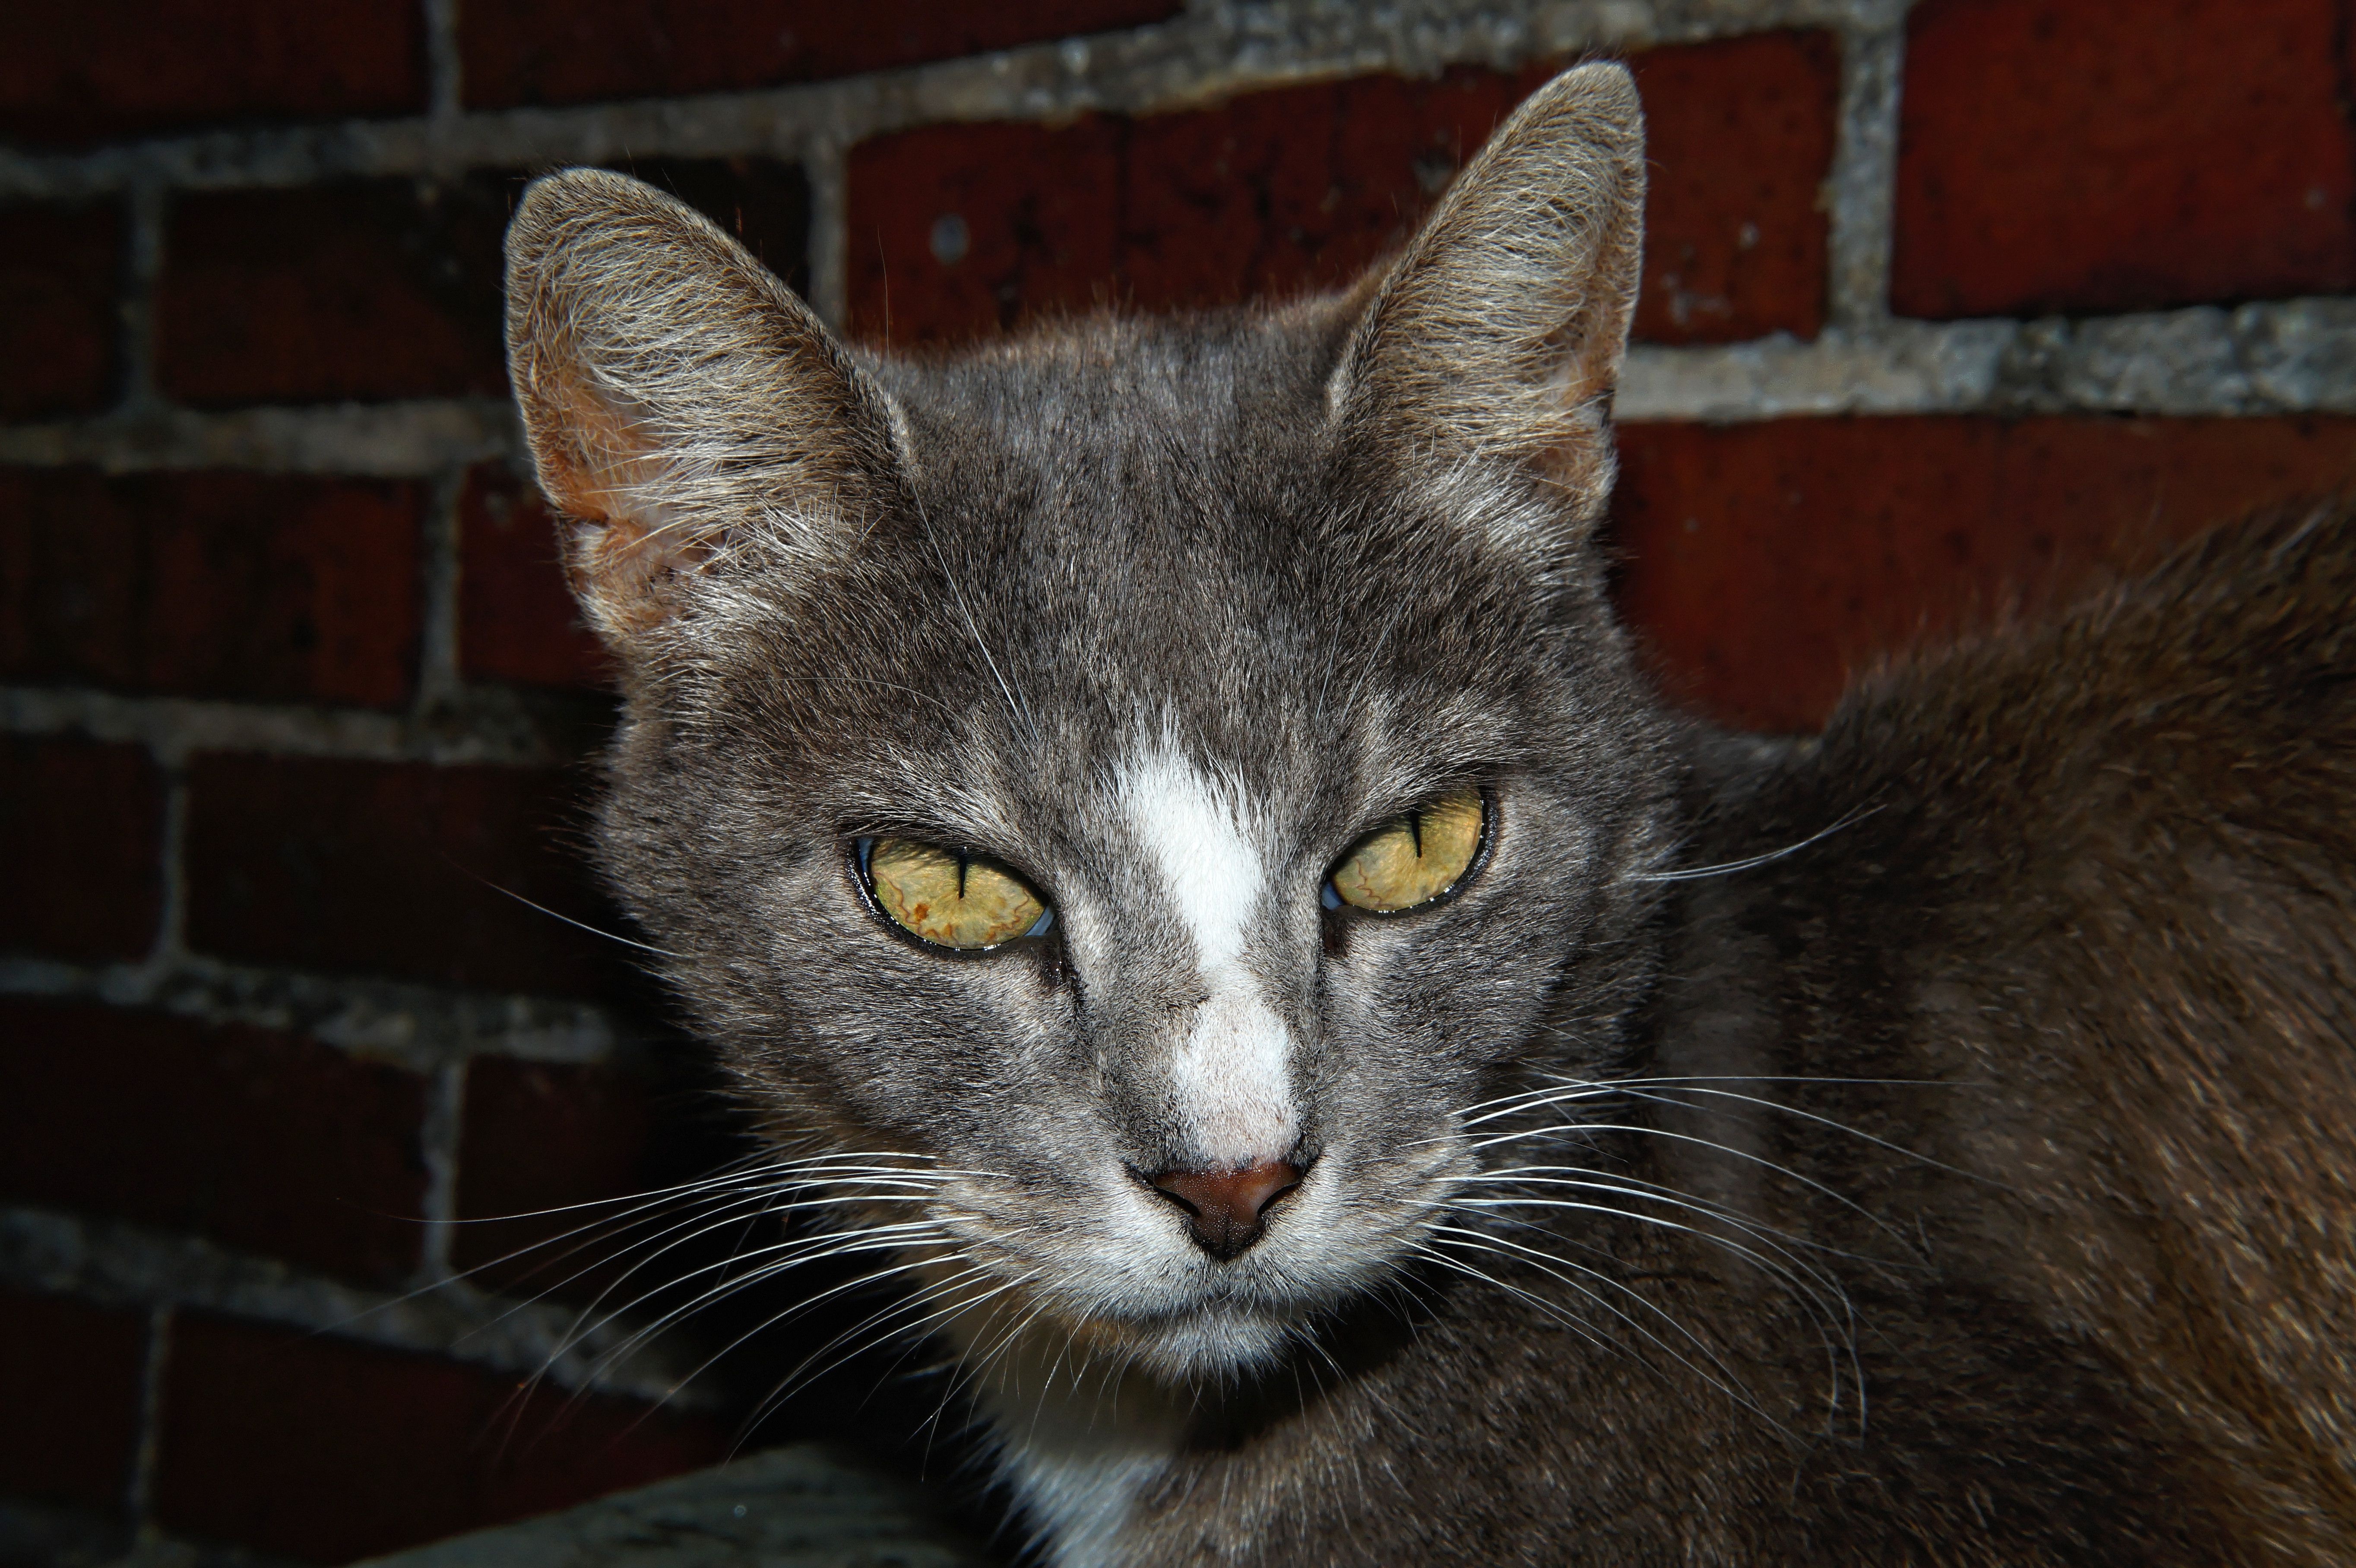
fur, portrait, cat, mammal, close, fauna, whiskers, furry, head, vertebrate, curious, domestic cat, wildlife photography, cat face, cat's eyes, european shorthair, wild cat, small to medium sized cats, cat like mammal, domestic short haired cat